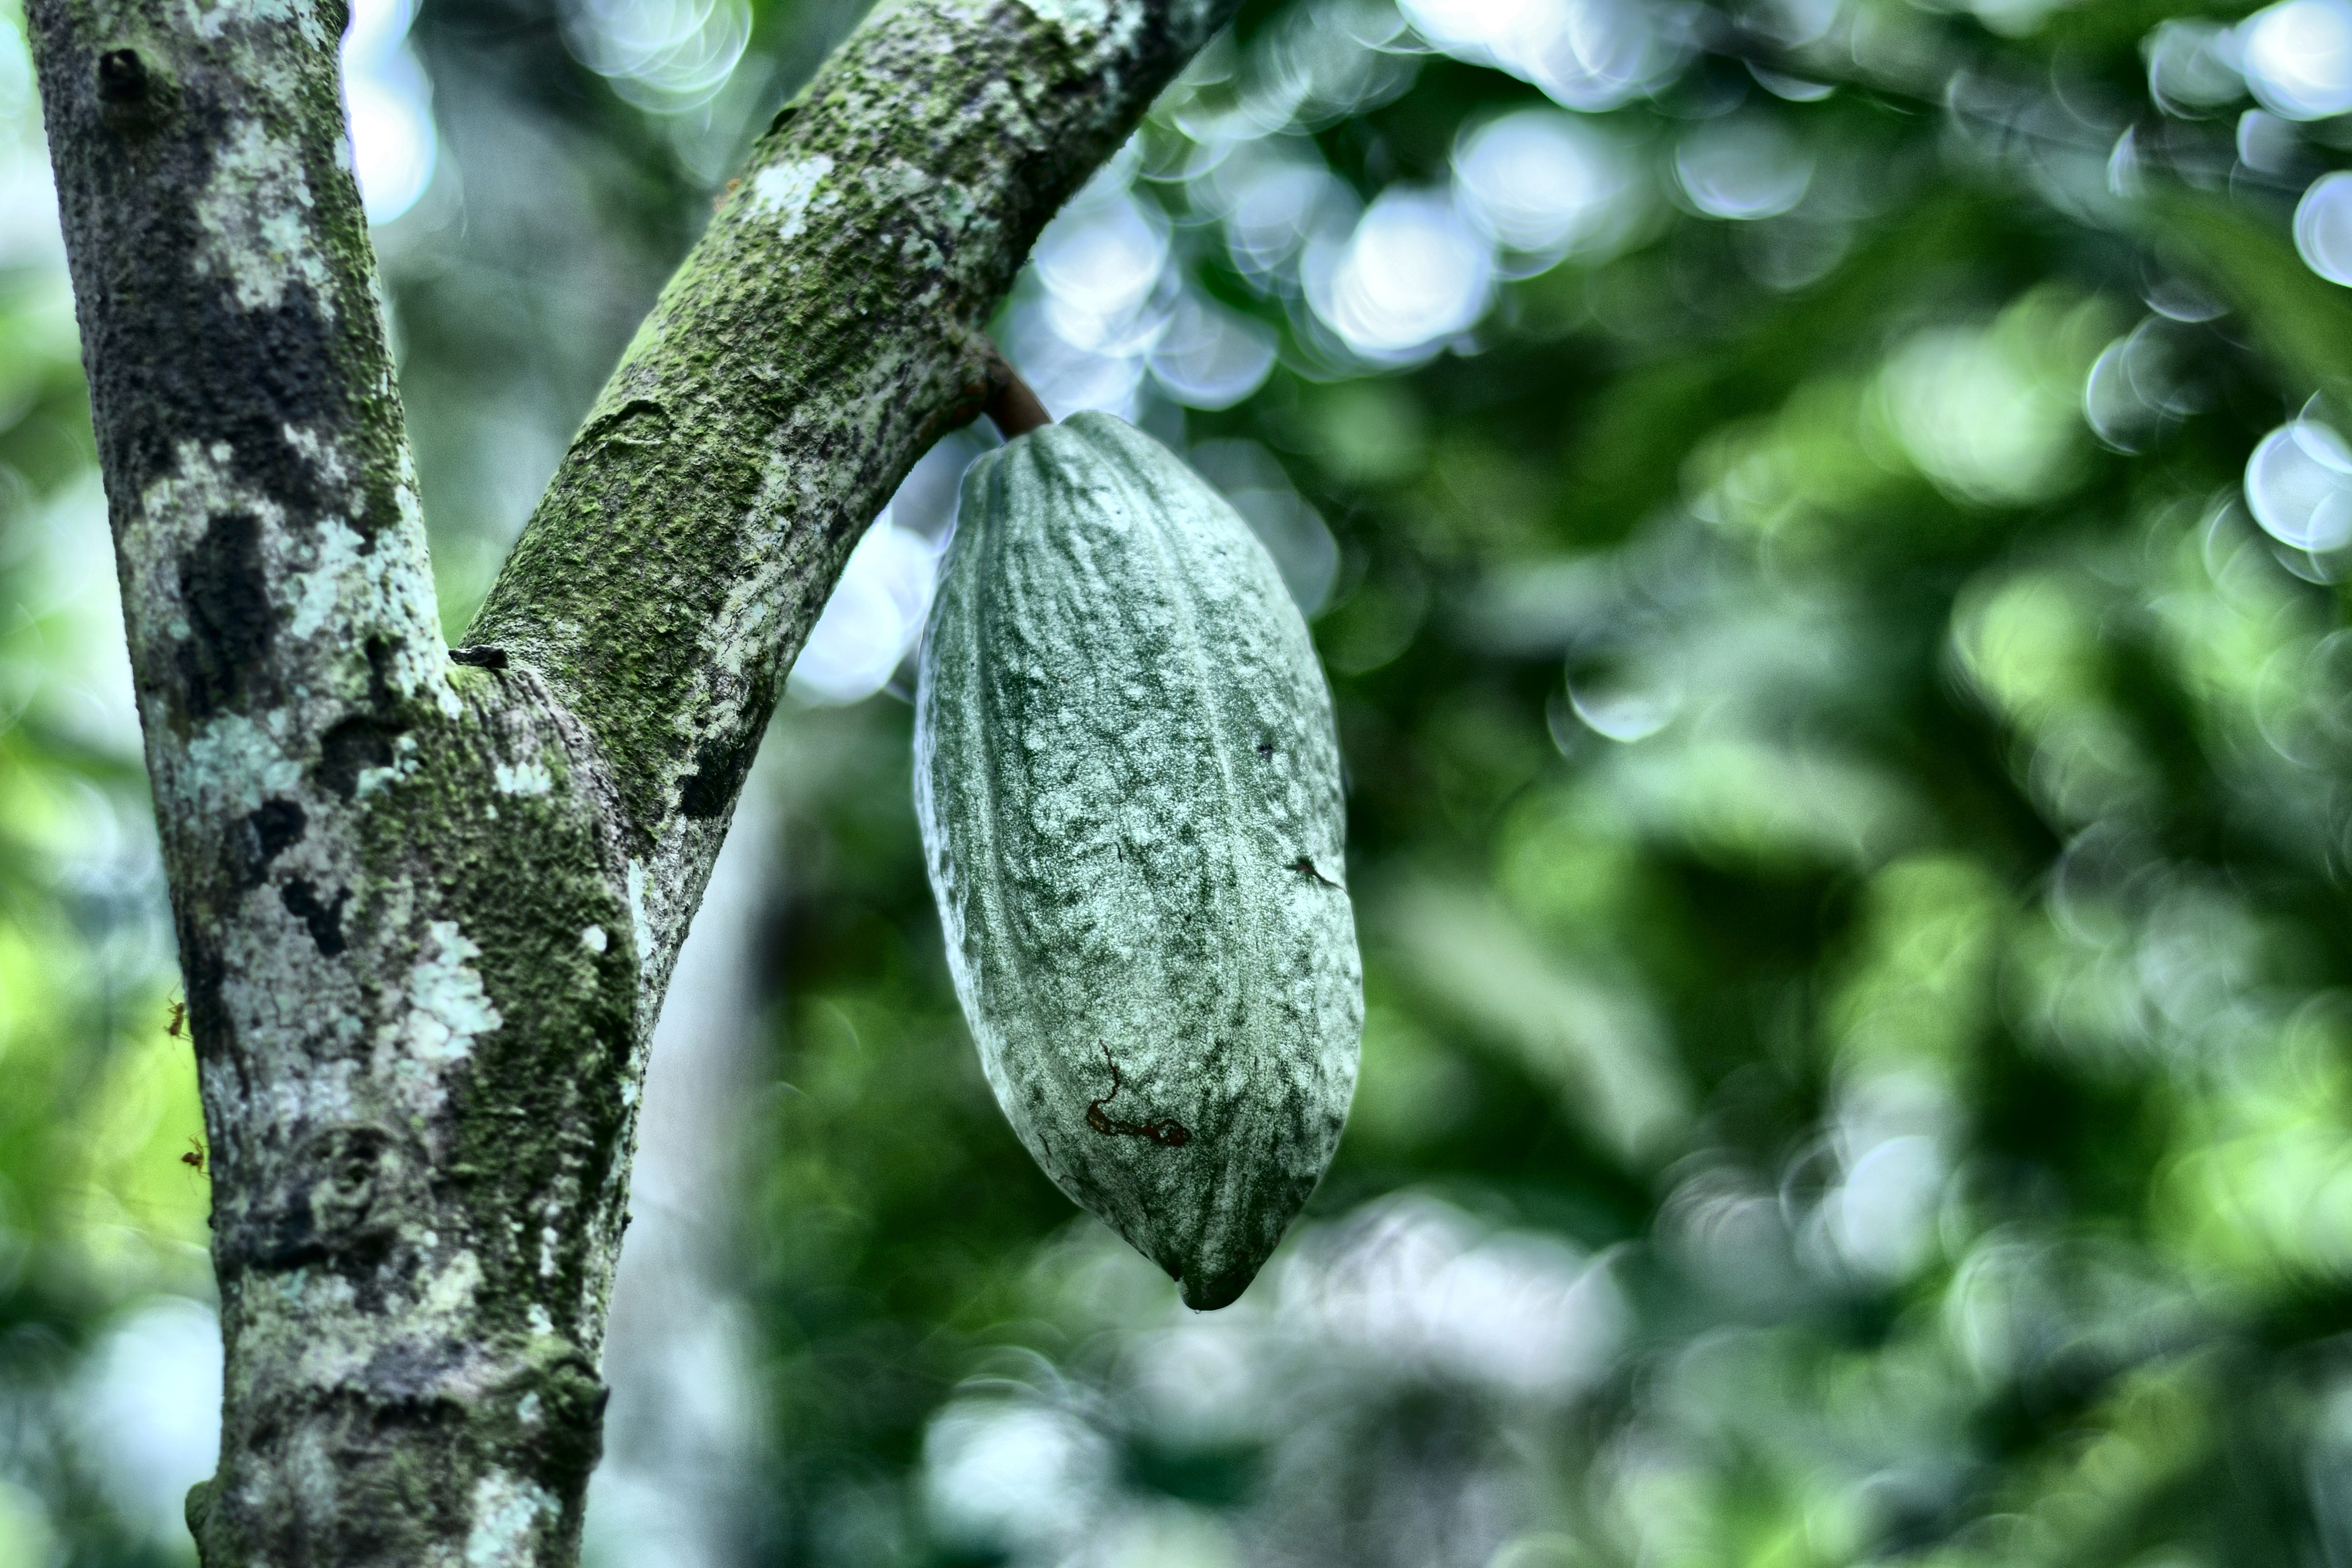
Maturity: unmature
Variety: Angoleta